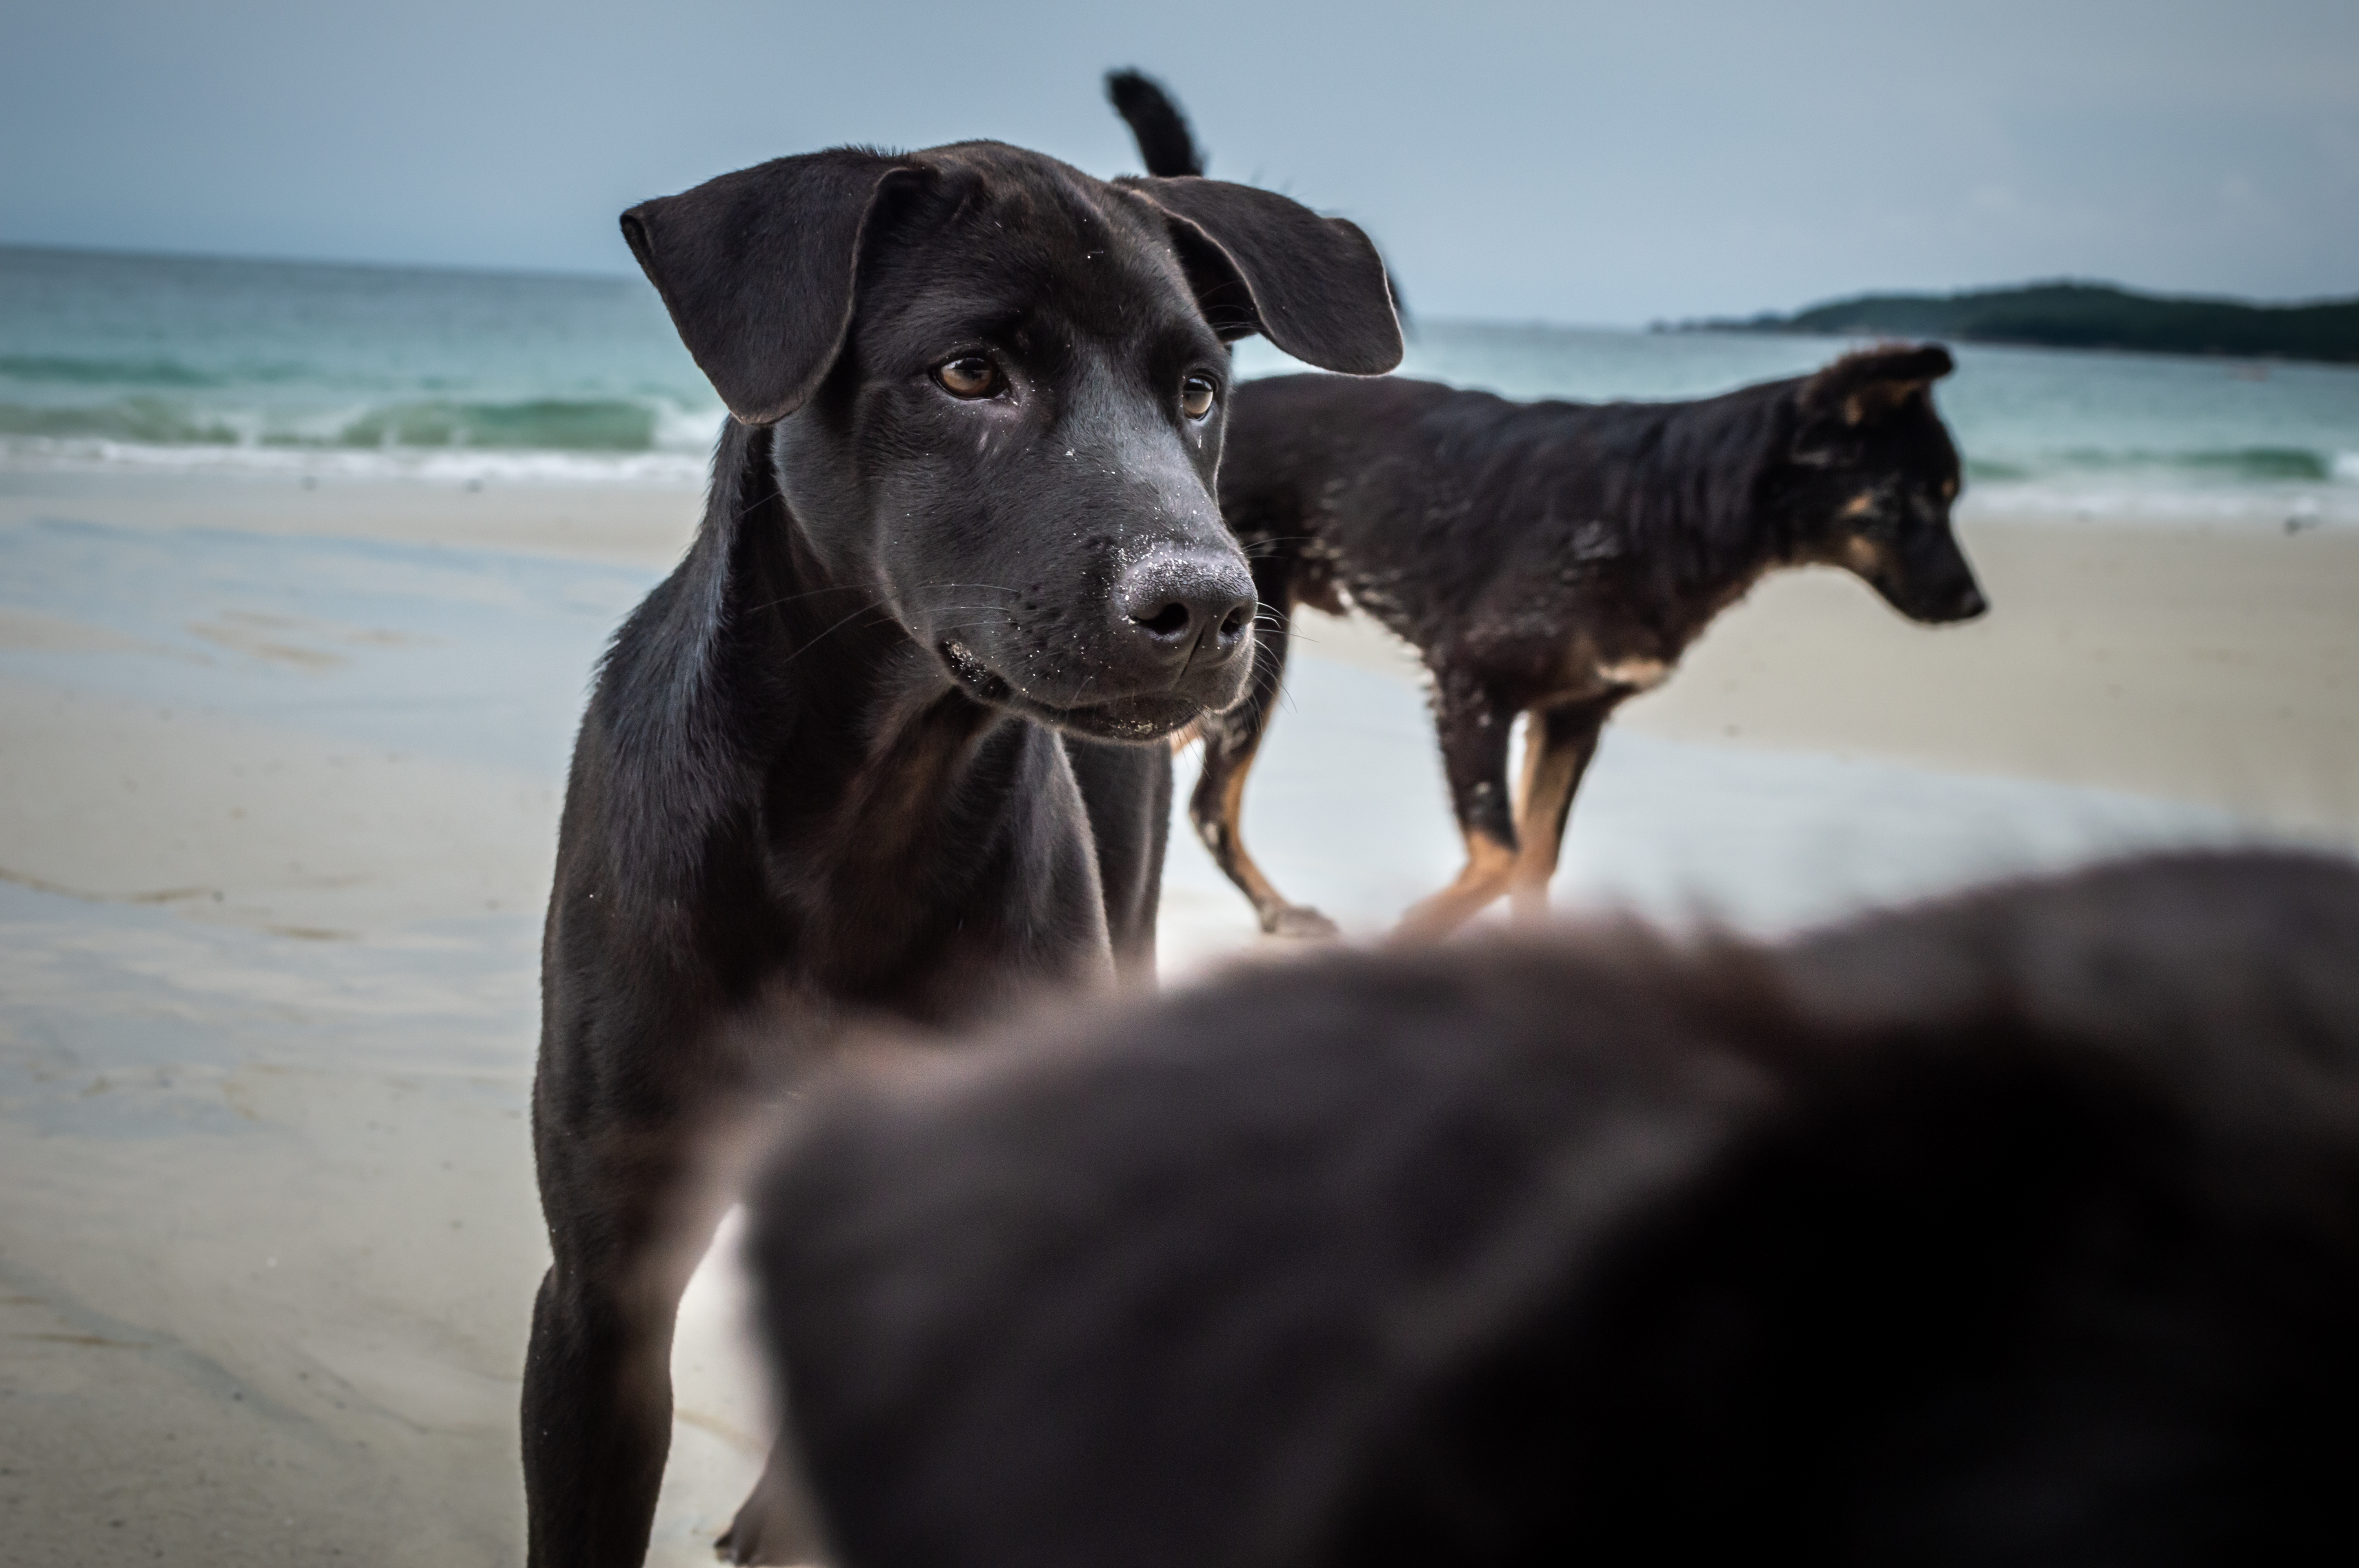
animal, background, beach, beautiful, black, brown, close, color, concept, cute, dog, friend, fun, happy, holiday, isolated, labrador, lake, mammal, nature, pet, portrait, pretty, puppy, sad, sand, scratching, sea, smile, summer, water, white, young, vertebrate, dog breed, canidae, carnivore, snout, sporting group, patterdale terrier, great dane, guard dog